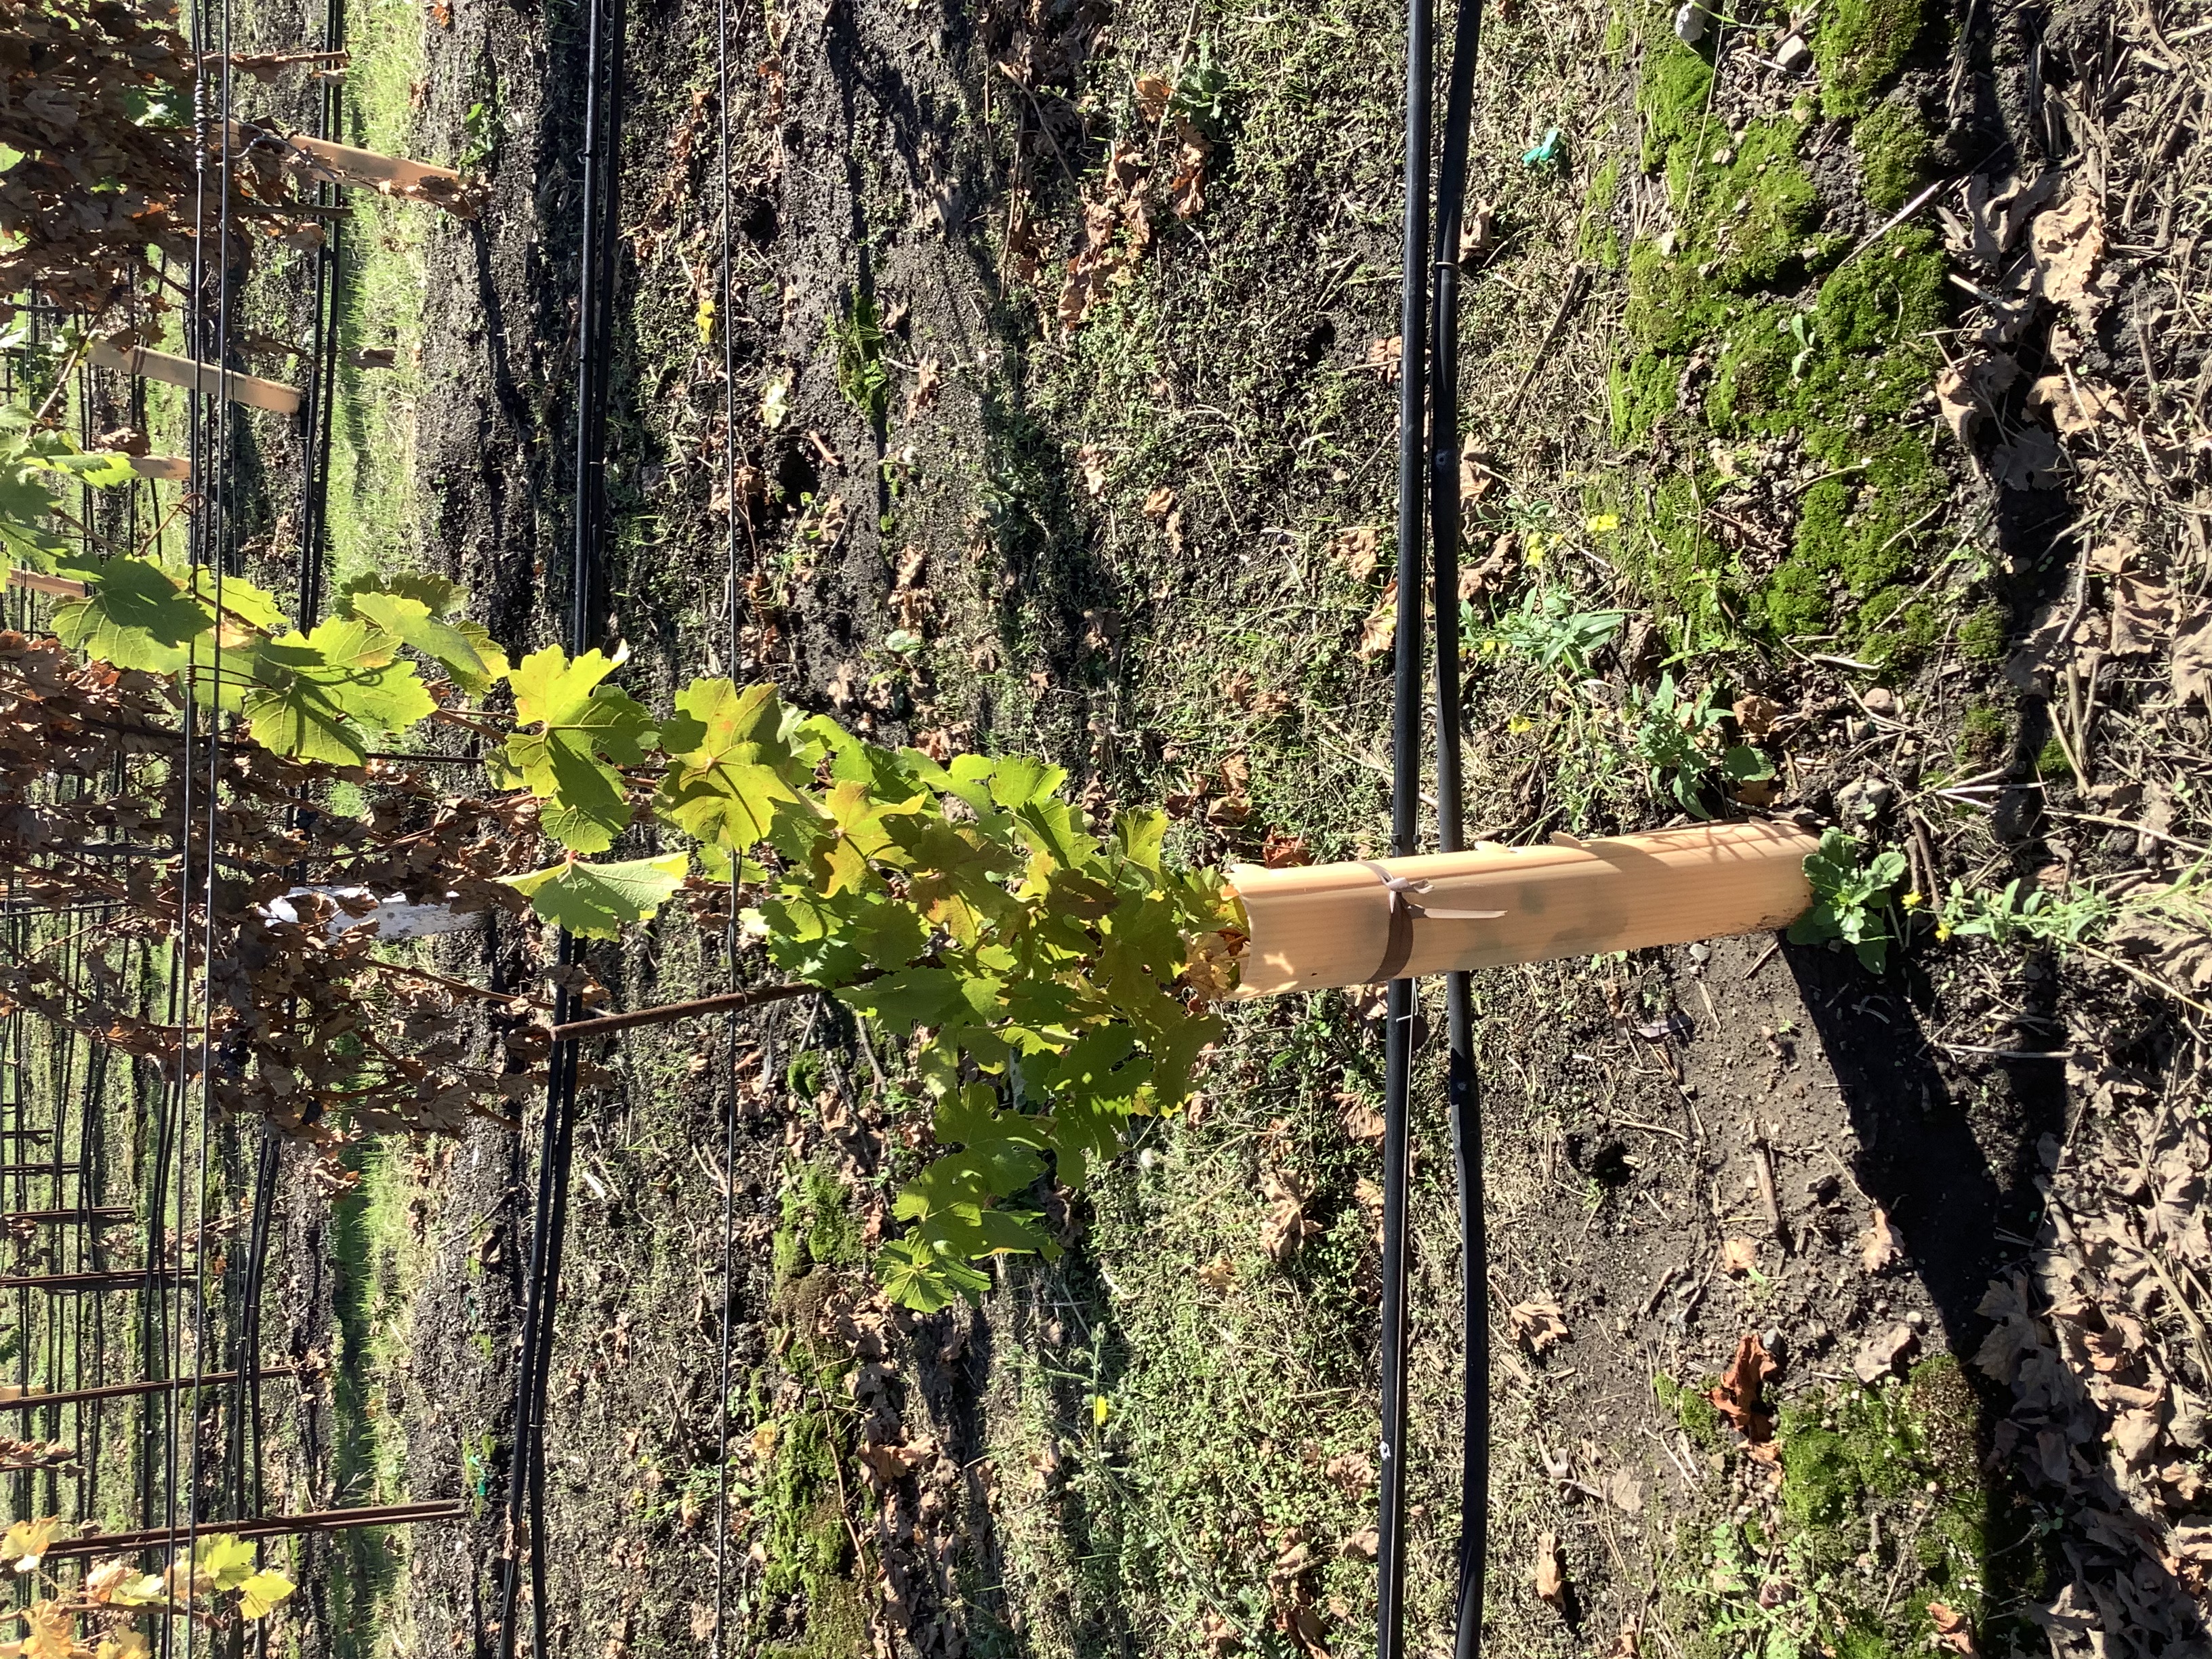
Label: Other Red